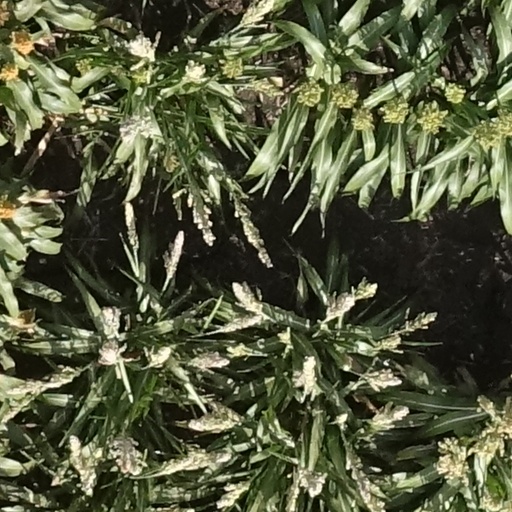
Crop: sorghum